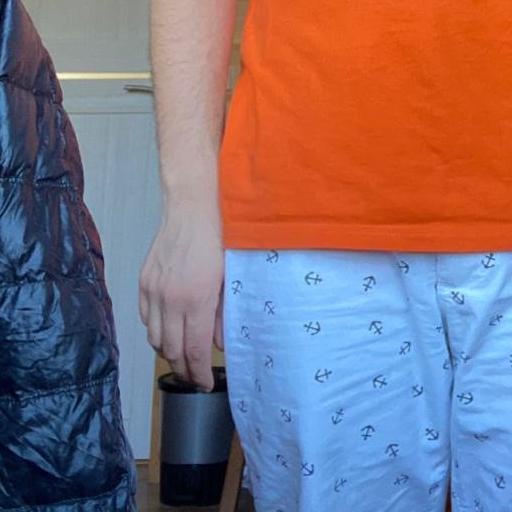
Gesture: no_gesture